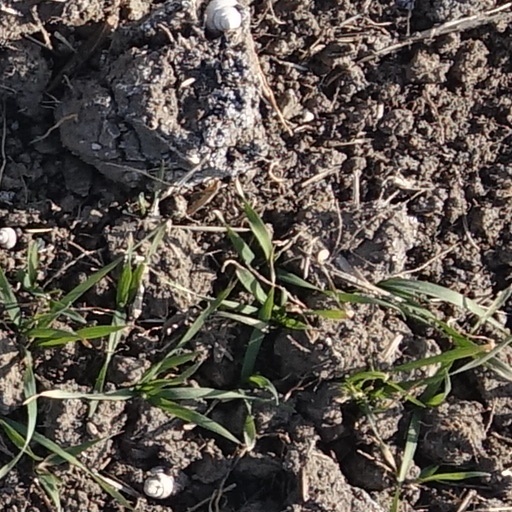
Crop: wheat